Dart Kitten

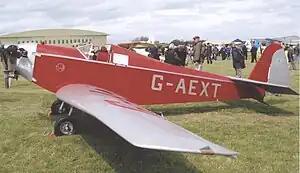
The 1937-built Dart Kitten II visiting the Kemble (Glos) air rally in May 2009

The Dart Kitten was designed by A.R. Weyl in 1936 and built by Dart Aircraft Ltd at Dunstable, Bedfordshire. It is an ultra-light single-seat low-wing aircraft with a fixed tailskid undercarriage. The four examples built were powered by a variety of engines of between 27 h.p. and 40 h.p.